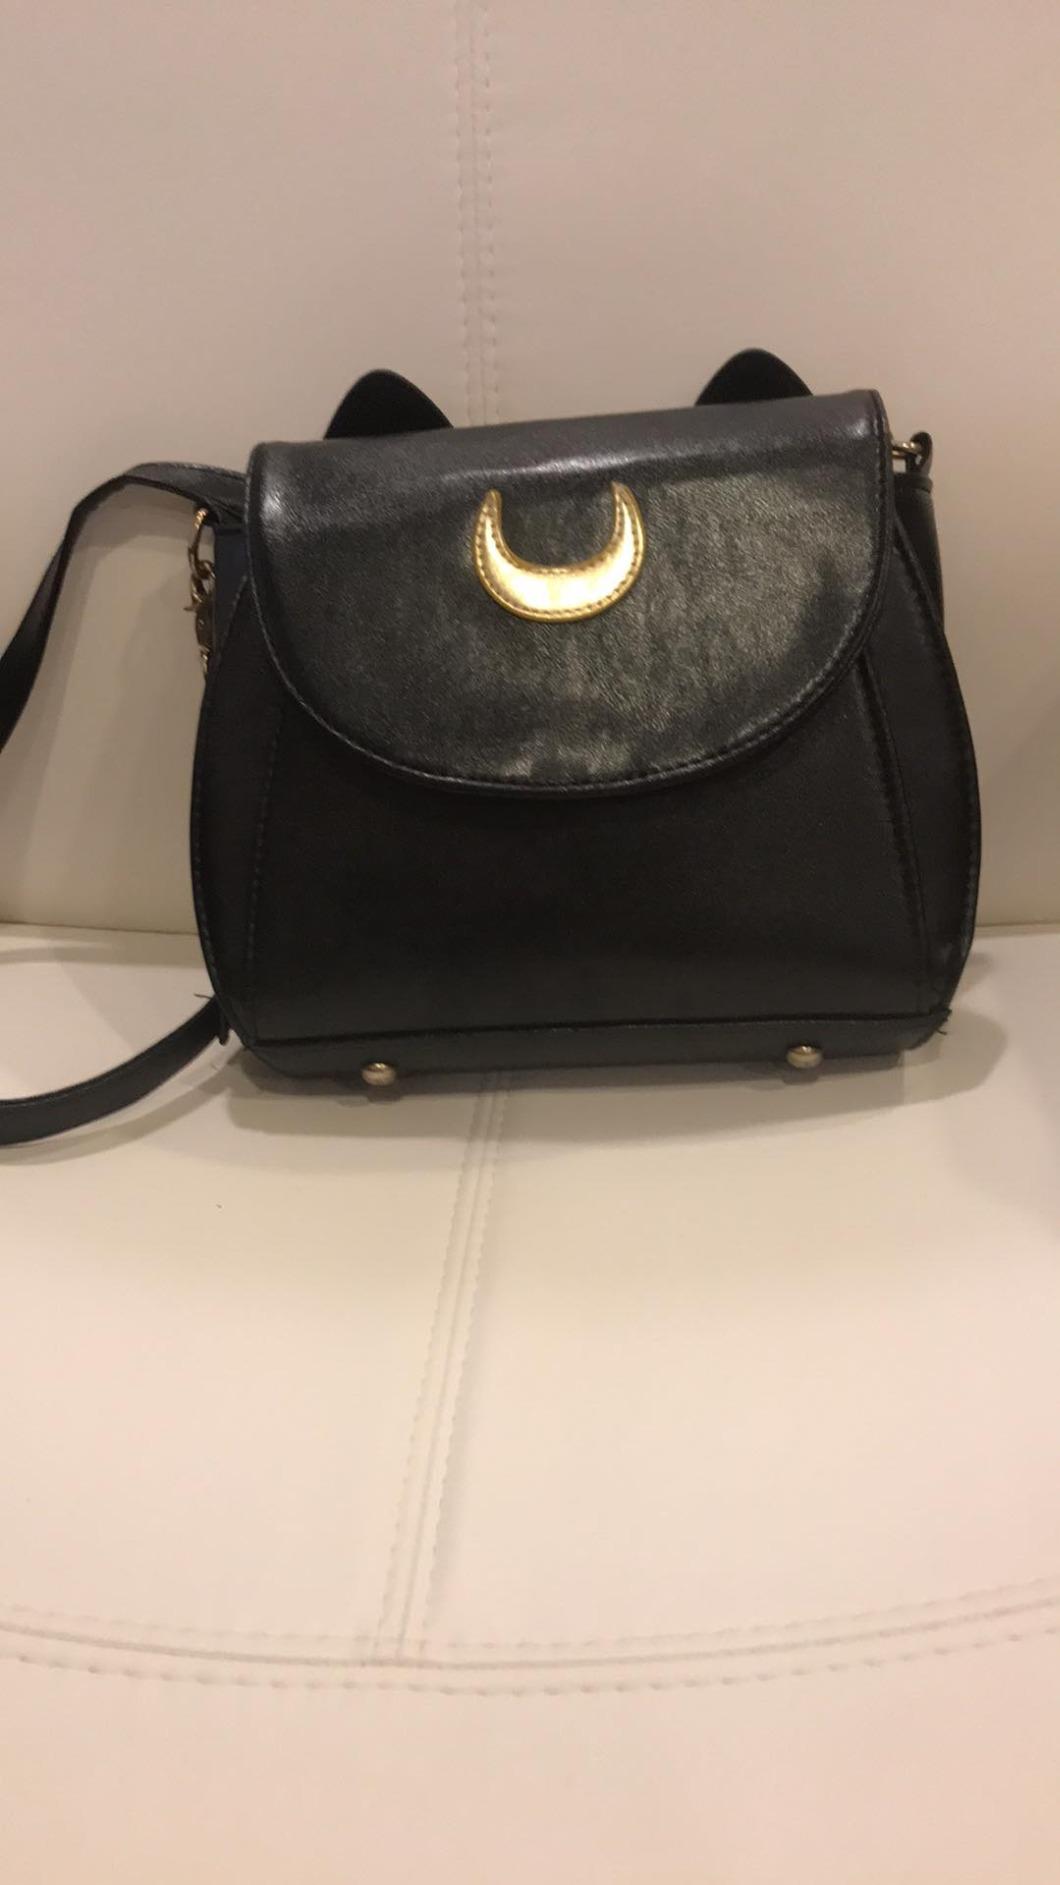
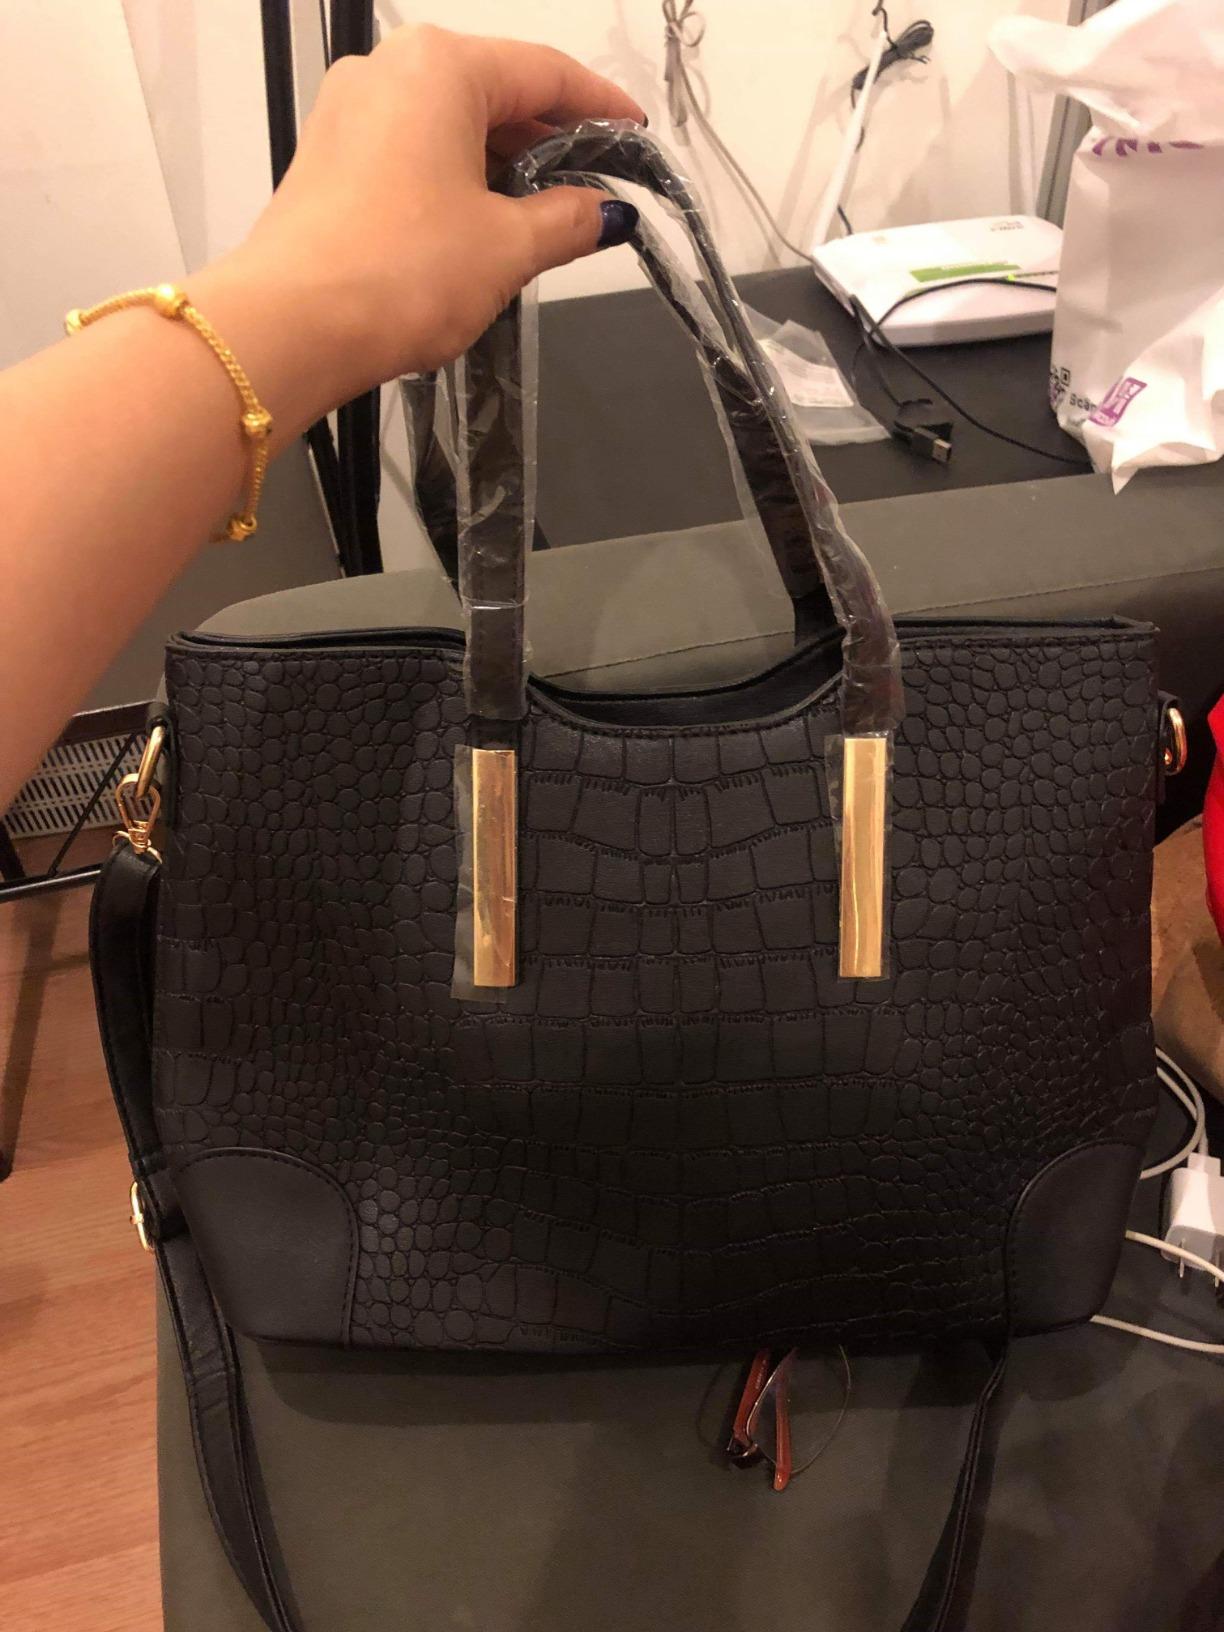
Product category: accessories_handbag
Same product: no